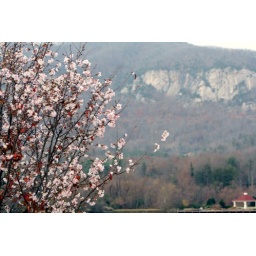
I think this tree against the background mountain was nice